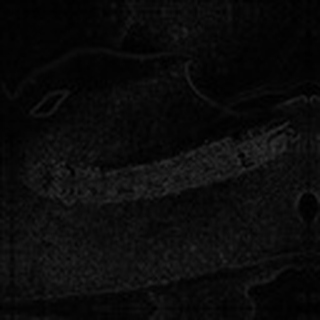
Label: cotton_army_worm